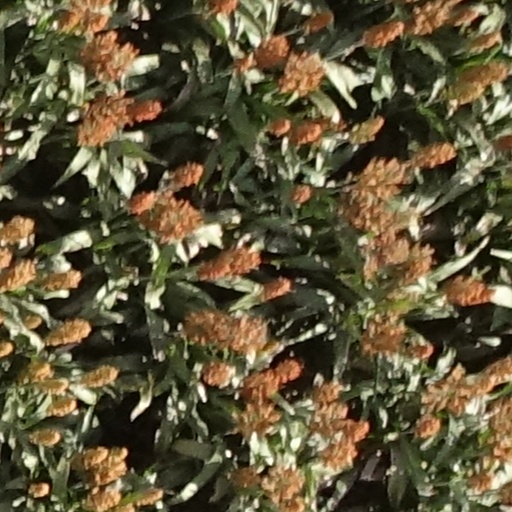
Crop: sorghum